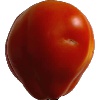
Label: Tomato 1